Helenio Herrera

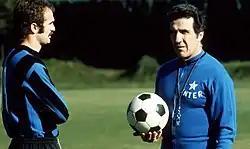
Sandro Mazzola and Herrera with Inter Milan in 1973

He immediately emigrated to Italy and signed with Inter Milan (where he was to remain until 1968), winning three Serie A titles and two European Cups during his stay with the club, where he used a 5–3–2 formation, and modified a tactic known as the "Verrou" (door bolt) – used by Karl Rappan – to include larger flexibility for counter-attacks; thus, the "Catenaccio" system was born. The side was later nicknamed "Grande Inter", due to the club's successes under Herrera's eight–year spell, which saw the team win back–to–back European Cup titles in 1964 and 1965, as well as three Serie A titles, and two Intercontinental Cup titles. During this time he was also coaching Spain (between 1959 and 1962) and Italy (1966–67).